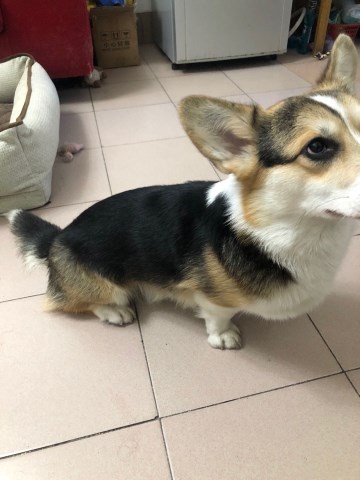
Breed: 2909-n000116-Cardigan